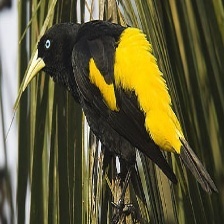
Species: YELLOW CACIQUE
Scientific name: CACICUS CELA